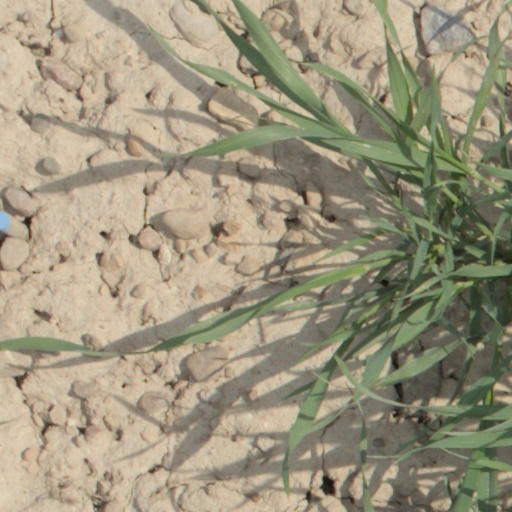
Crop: wheat